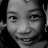
Emotion: happy